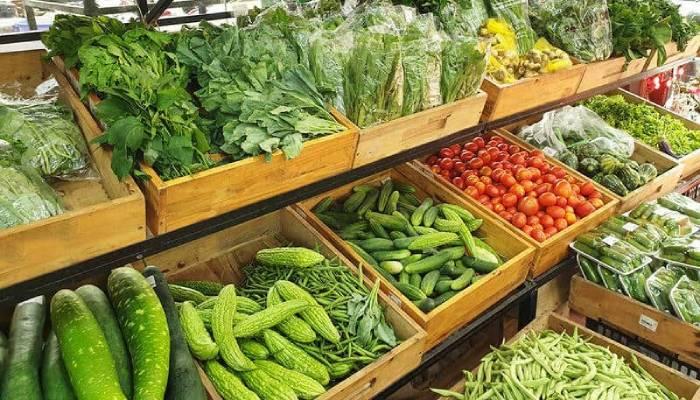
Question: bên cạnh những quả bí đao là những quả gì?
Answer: bên cạnh những quả bí đao là những quả khổ qua